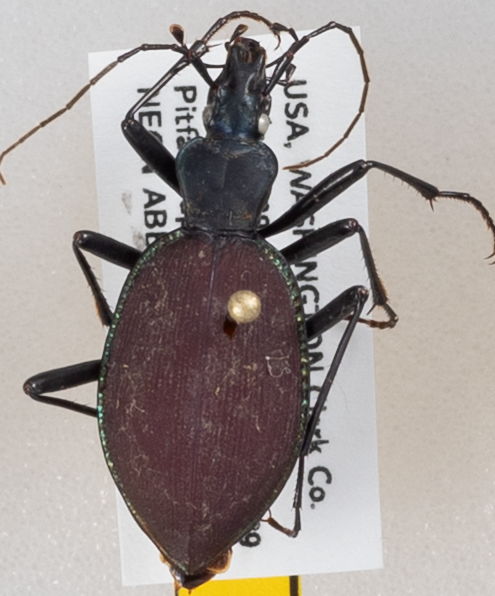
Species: Scaphinotus angusticollis
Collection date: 2019-08-06
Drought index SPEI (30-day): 0.03
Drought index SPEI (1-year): -2.09
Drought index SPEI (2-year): -2.09